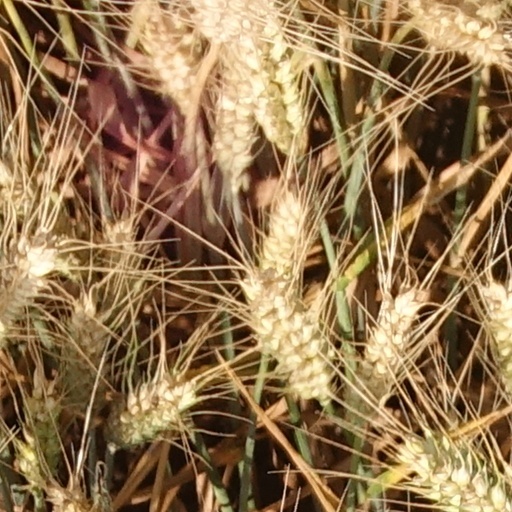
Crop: wheat